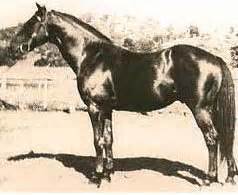
Label: horse